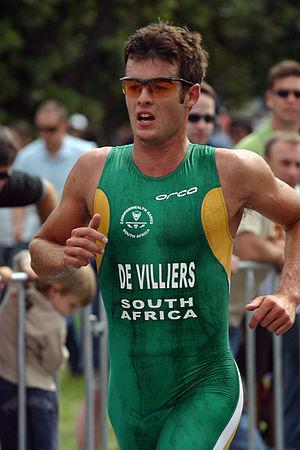
Hendrik de Villiers né le 22 décembre 1981 à Pretoria en Afrique du Sud est un triathlète professionnel, triple champion d'Afrique de triathlon.